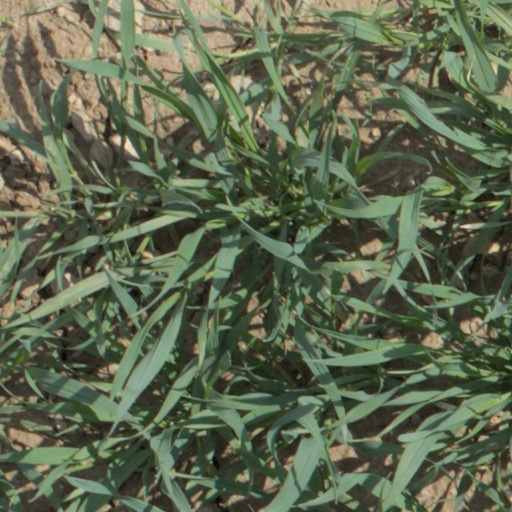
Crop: wheat